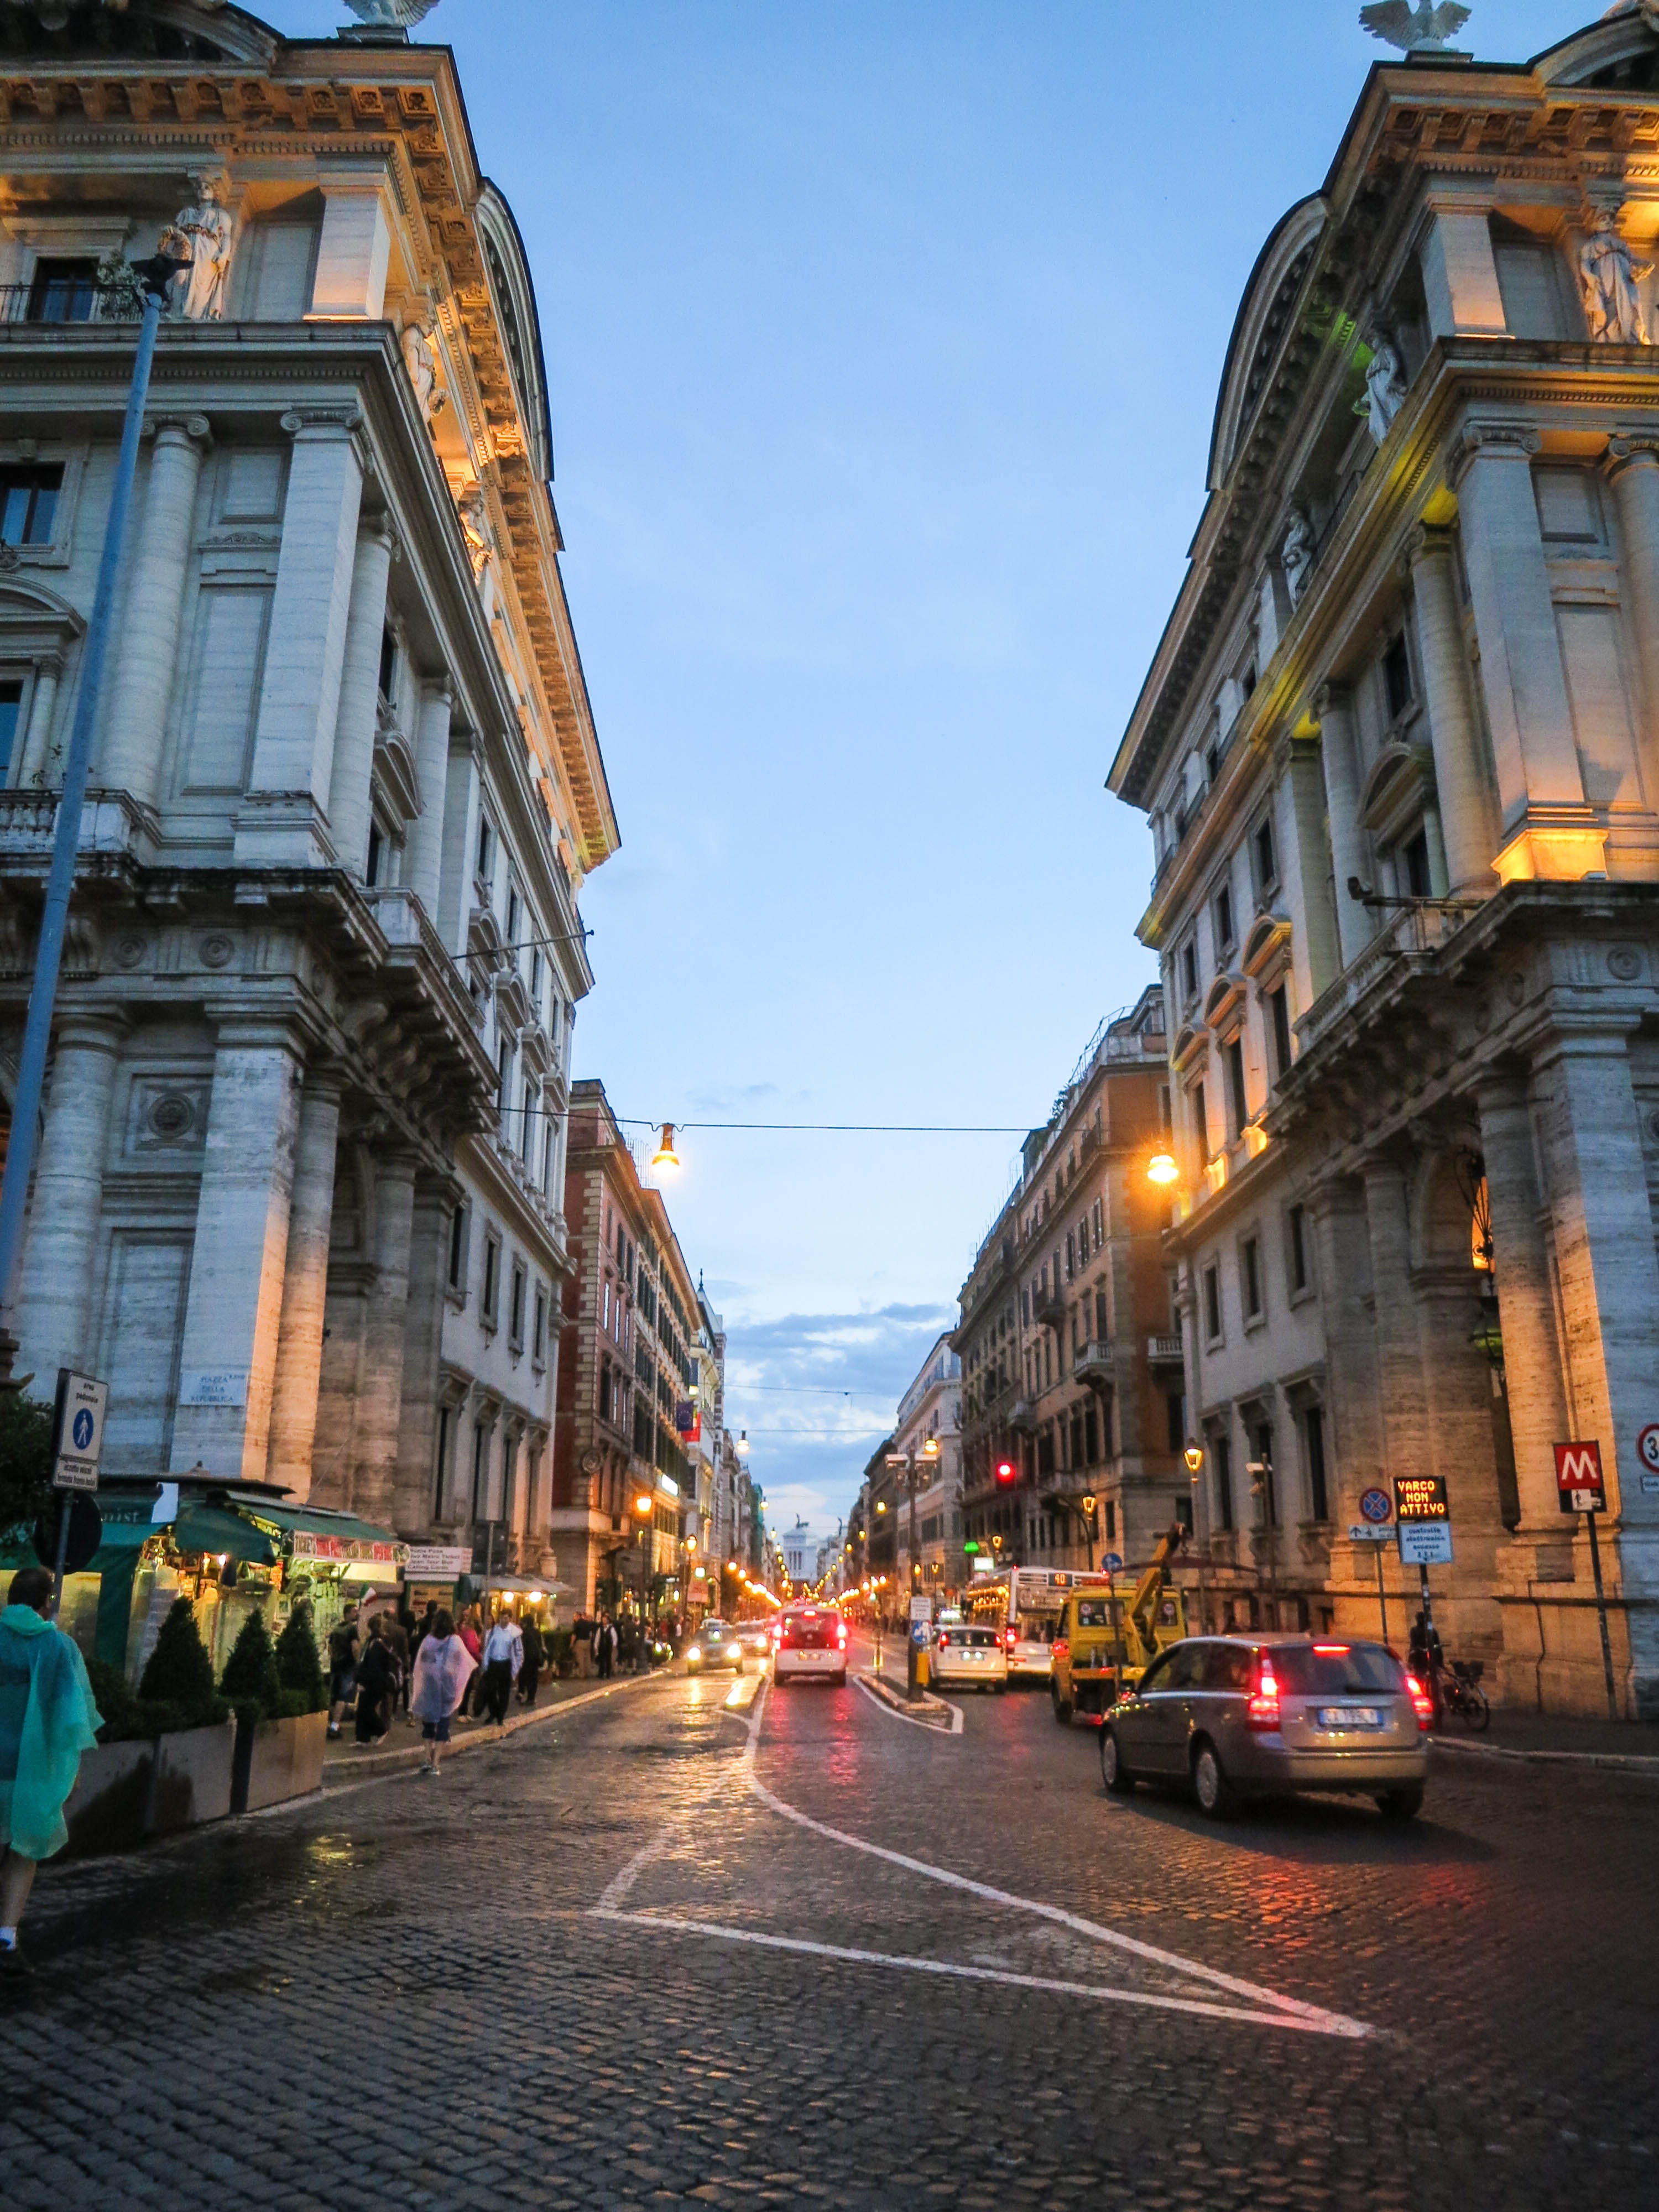
architecture, people, road, street, night, sidewalk, town, alley, cobblestone, city, cityscape, downtown, travel, dark, evening, italy, lane, waterway, streets, lights, rome, pedestrians, buildings, infrastructure, cars, roads, neighbourhood, urban area, residential area, human settlement, via nazionale